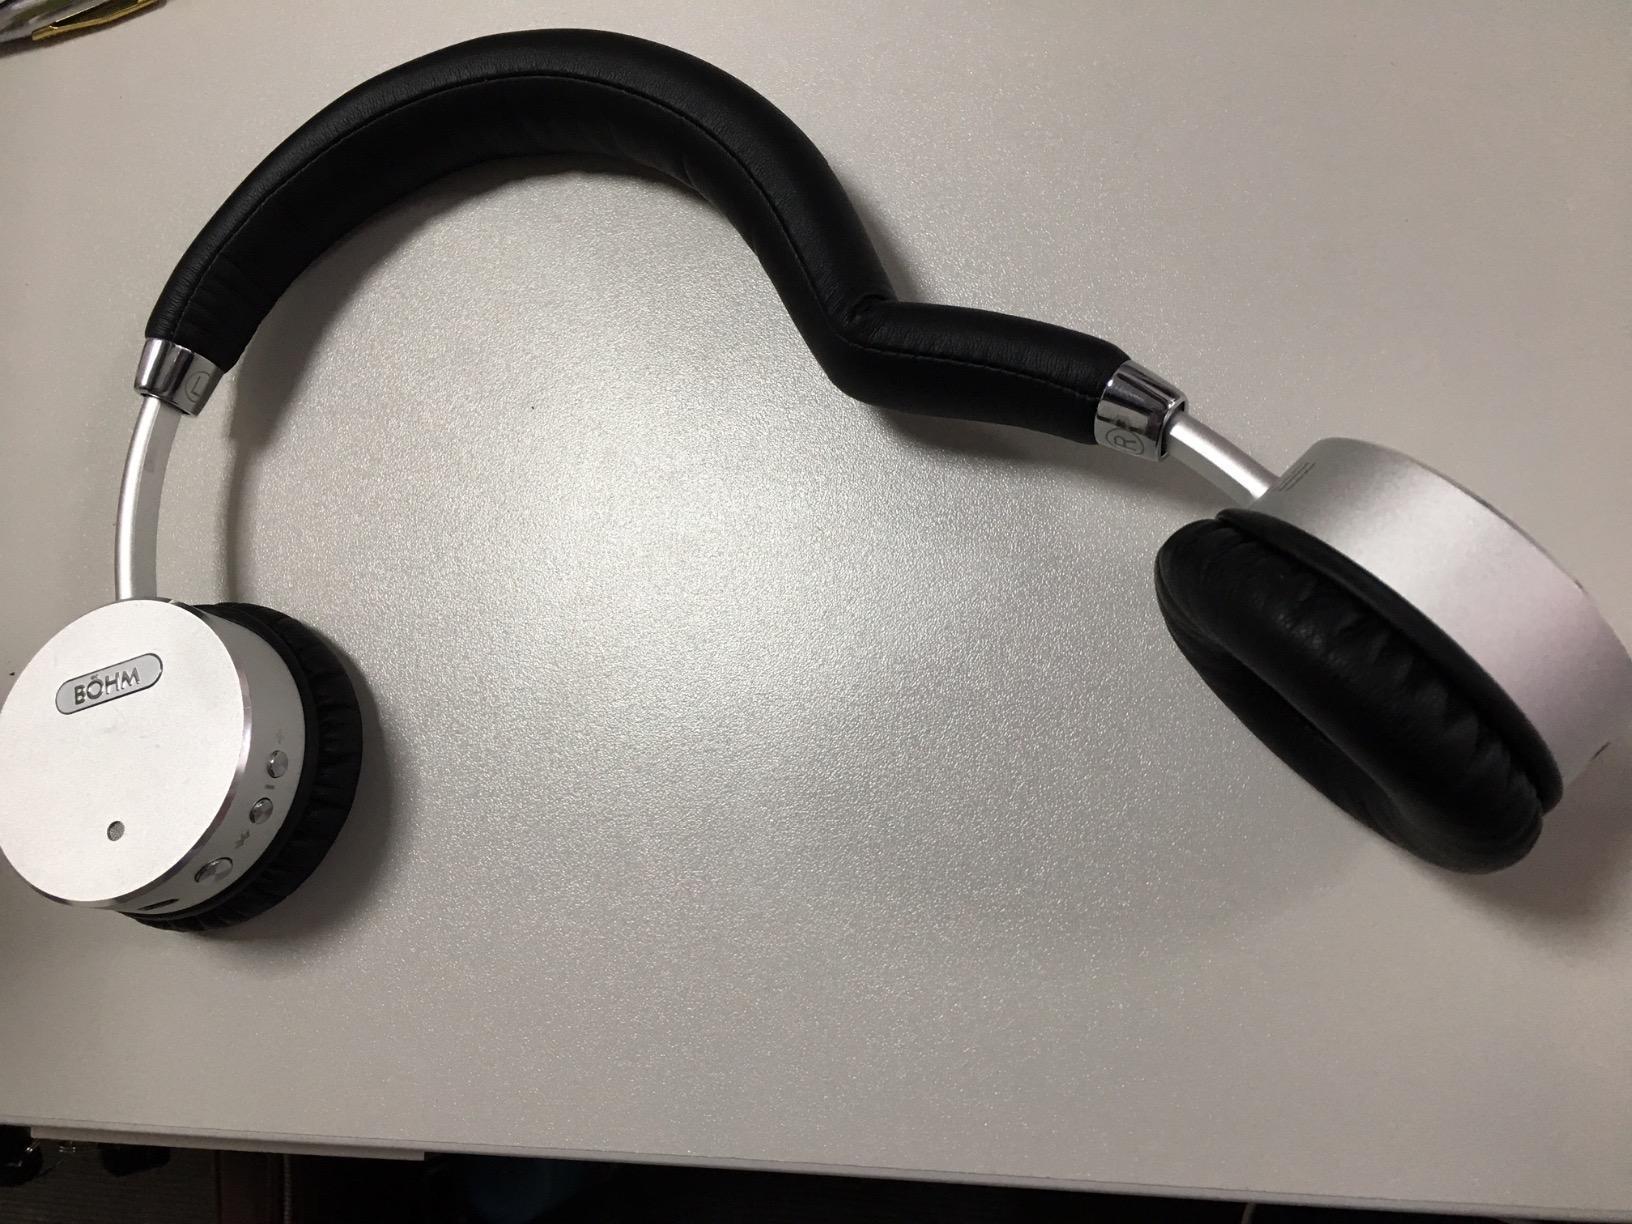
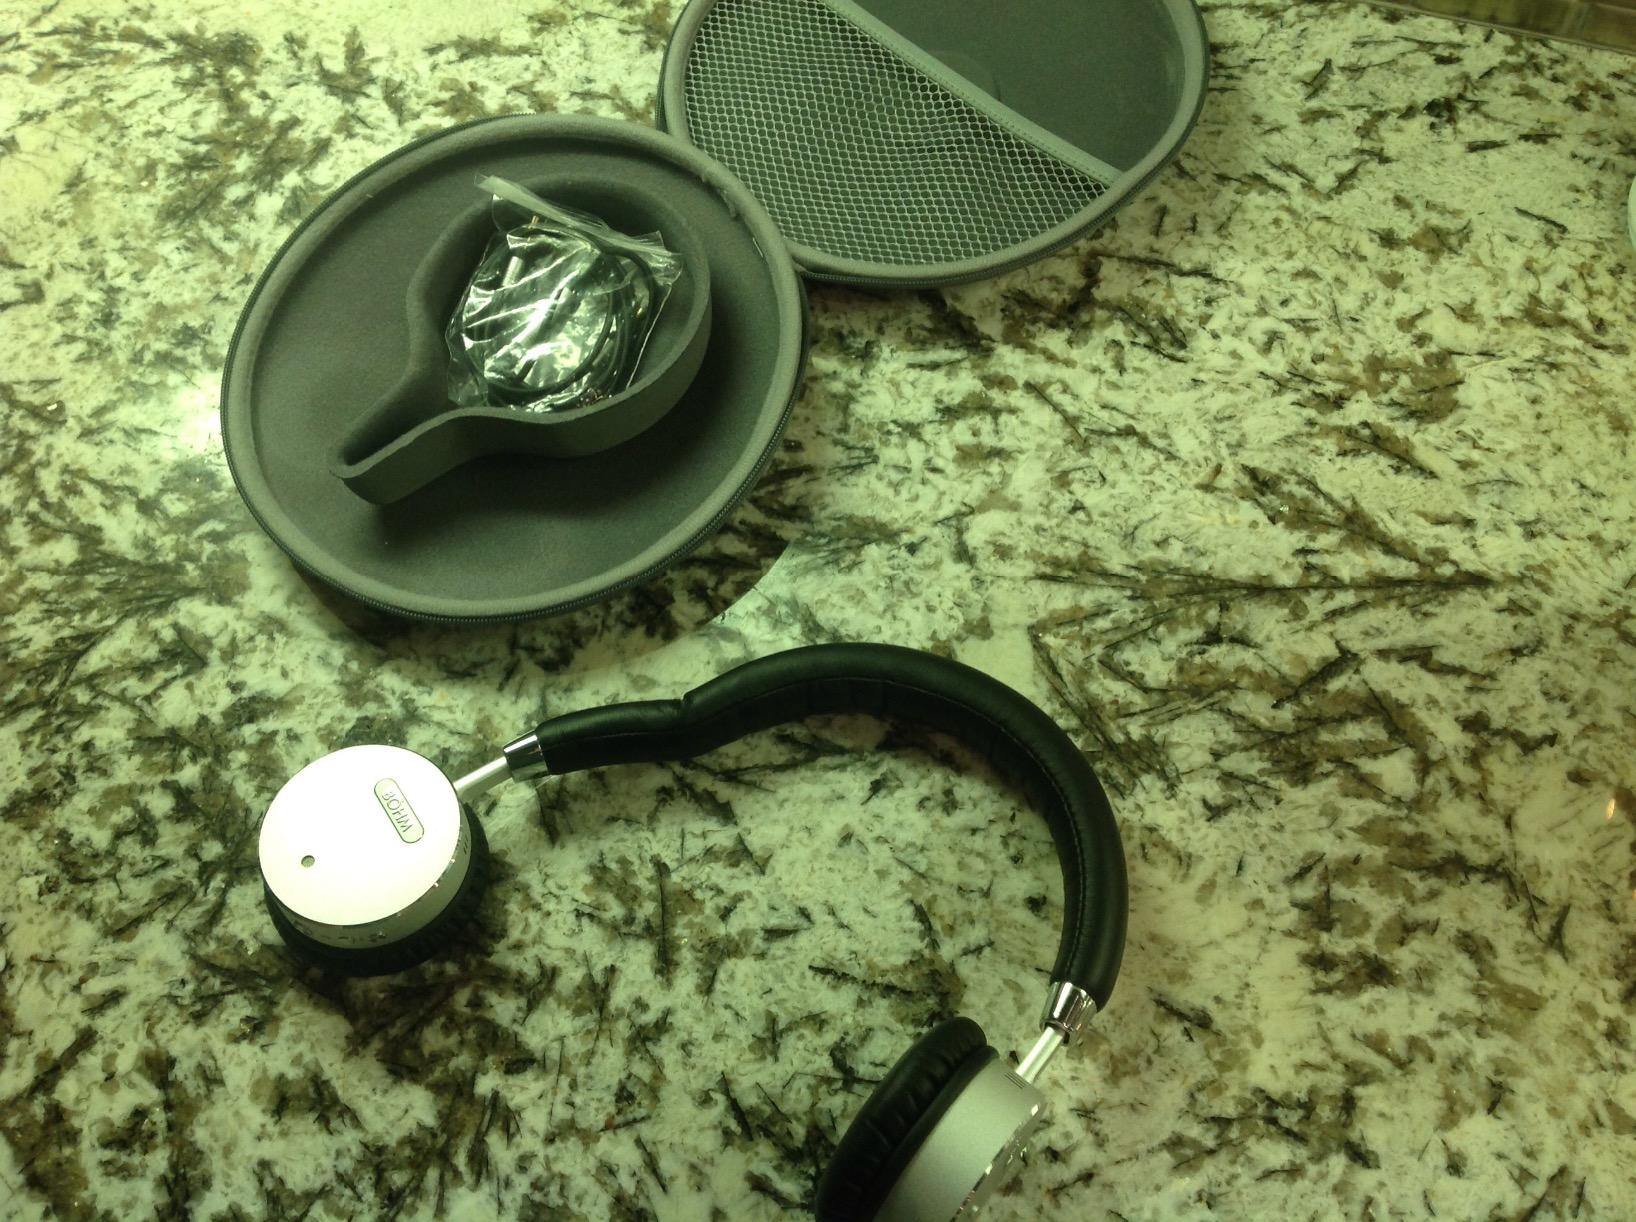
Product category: headphones
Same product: yes